PA-8000

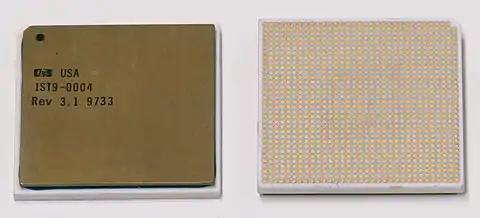
A HP PA-8000 microprocessor (top and bottom view)

The PA-8000 has 3.8 million transistors and measures 17.68 mm by 19.10 mm, for an area of 337.69 mm. It was fabricated by HP in their CMOS-14C process, a 10% gate shrink of the CMOS-14 process. The CMOS-14C process was a 0.5 μm, five-level aluminum interconnect, complementary metal–oxide–semiconductor (CMOS) process. The die has 704 solder bumps for signals and 1,200 for power or ground. It is packaged in a 1,085-pad flip chip alumina ceramic land grid array (LGA). The PA-8000 uses a 3.3 V power supply.